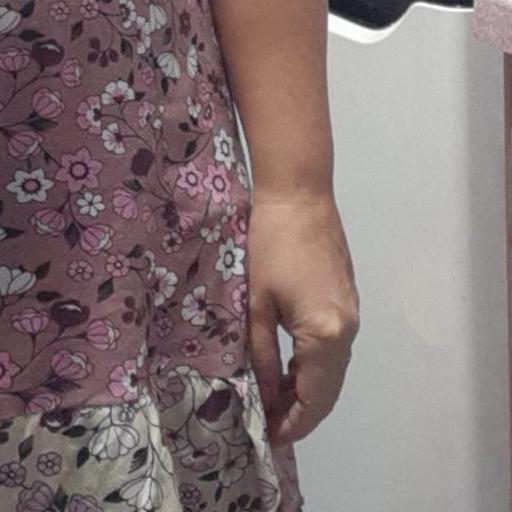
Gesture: no_gesture